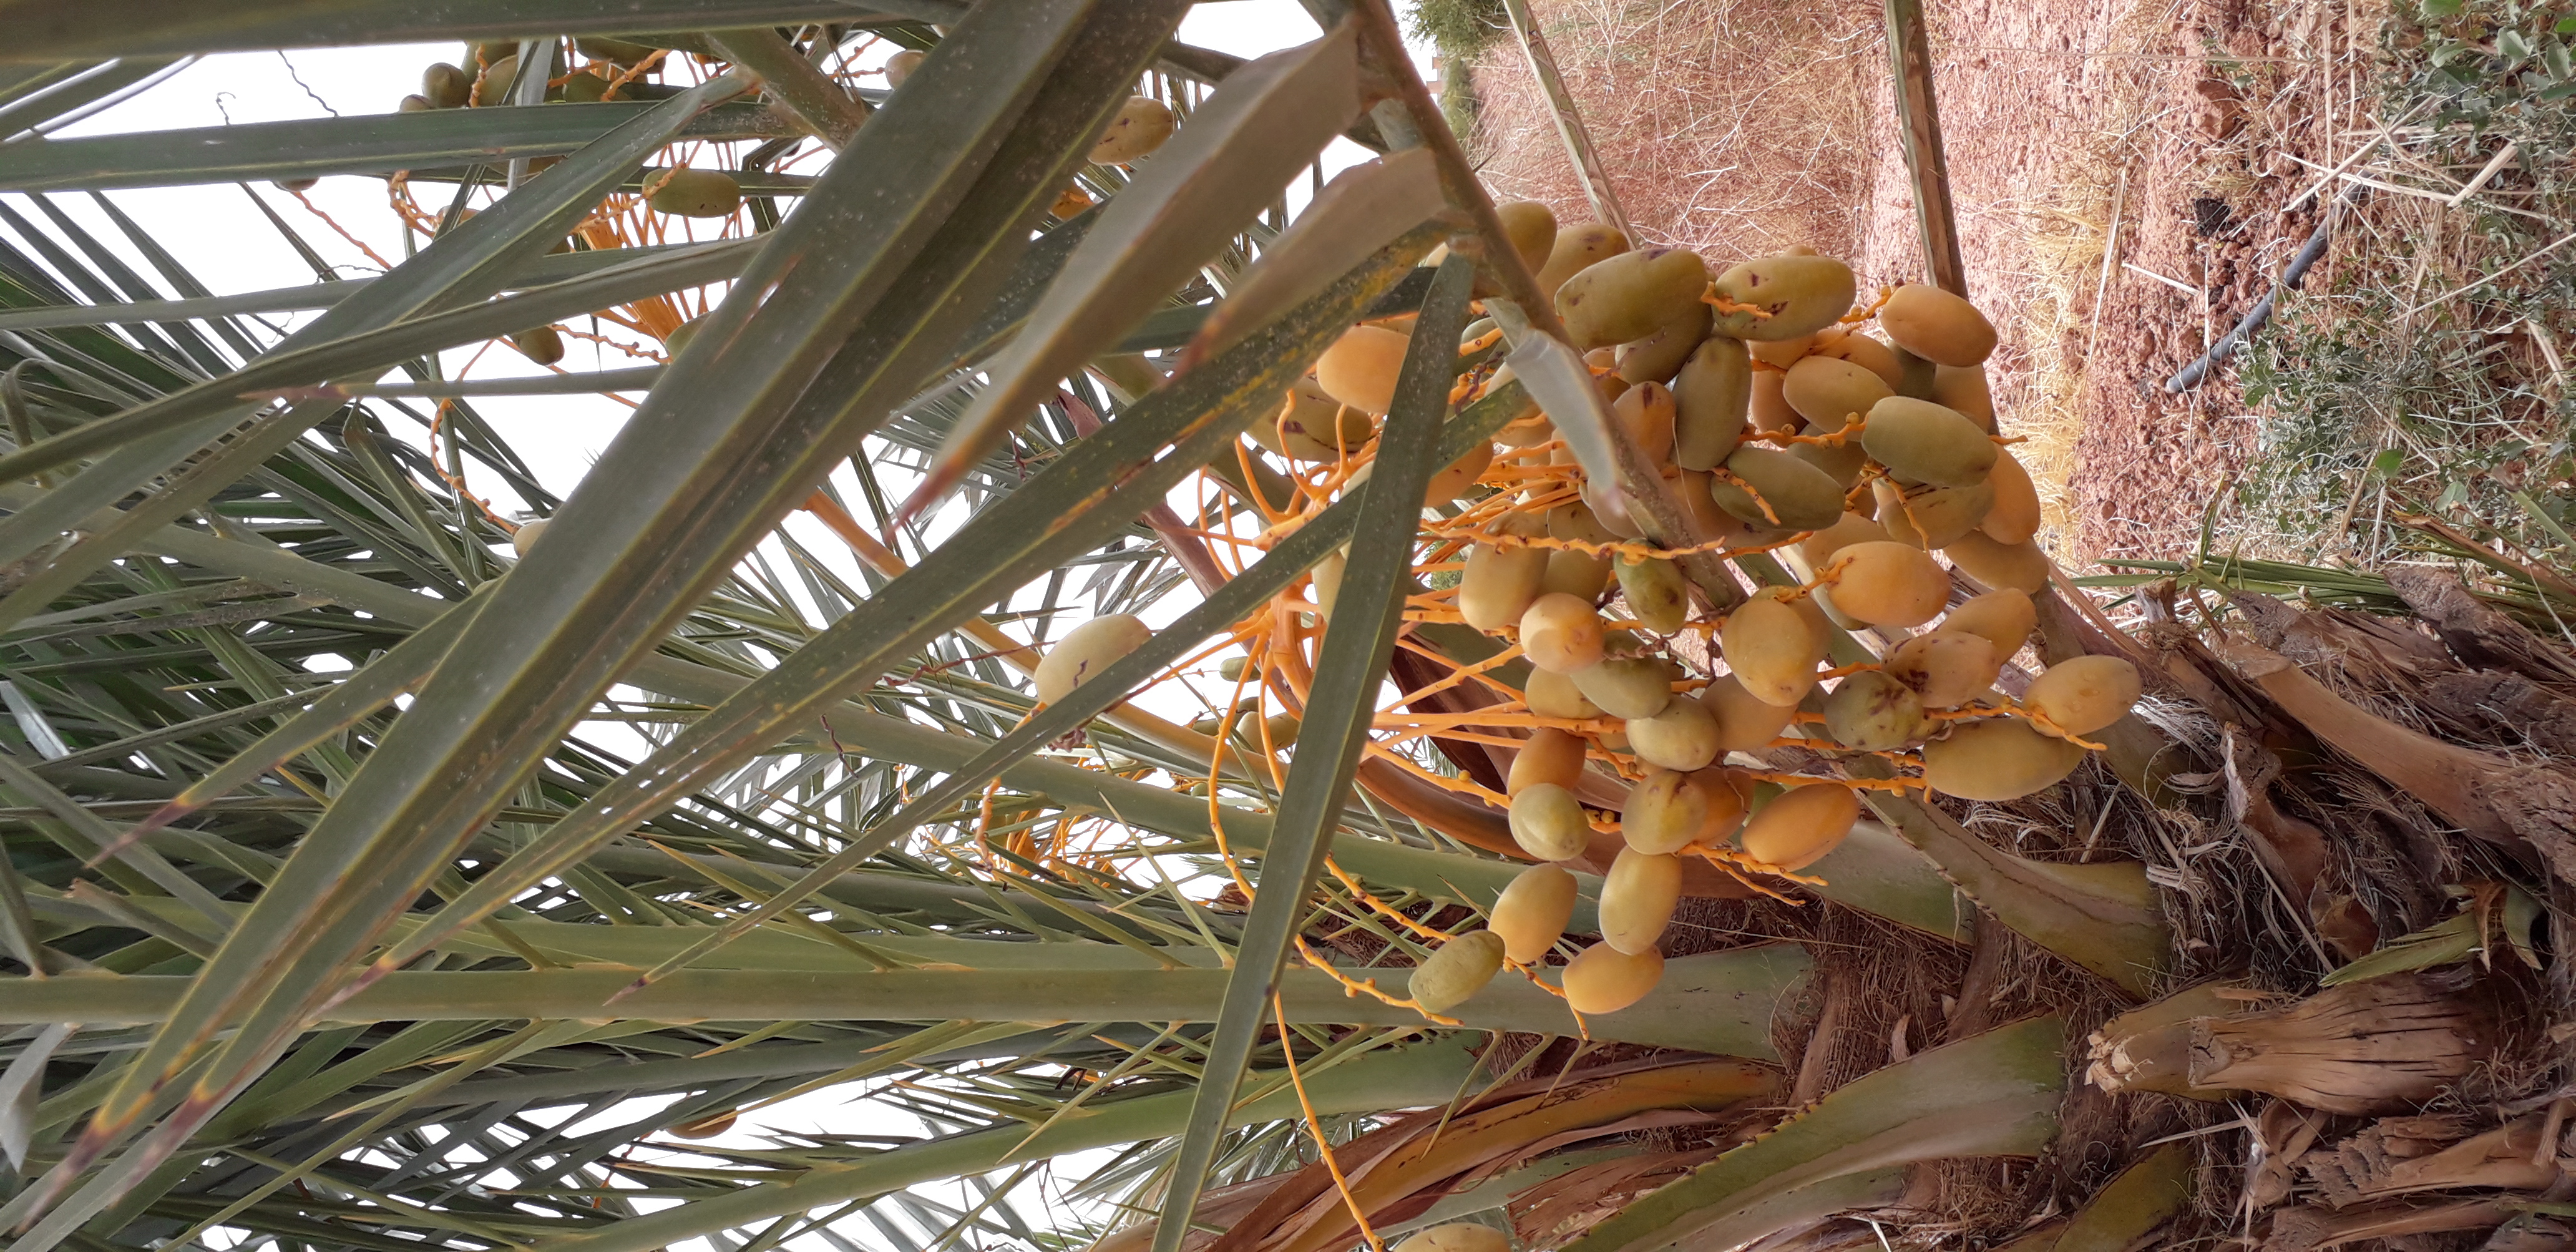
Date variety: Boumajhoul